Samsung Galaxy Alpha

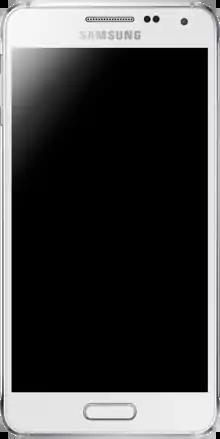
Samsung Galaxy Alpha in White

The Samsung Galaxy Alpha (SM-G850x) is an Android smartphone produced by Samsung Electronics. Unveiled on 13 August 2014, the device was released in September 2014. The Galaxy Alpha is Samsung's first Android-powered smartphone to incorporate a metallic frame, although the remainder of its physical appearance still resembles previous models such as the Galaxy S5. It also incorporates Samsung's new Exynos 5430 system-on-chip, which is the first mobile system-on-chip to use a 20 nanometer manufacturing process.